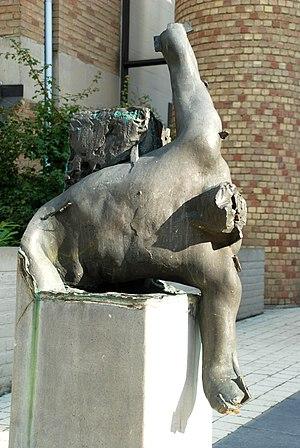
Belgique - Félix Roulin - Louvain-la-Neuve - Place Pierre de Coubertin
Louvain-la-Neuve est une section de la commune belge d'Ottignies-Louvain-la-Neuve, située en Région wallonne dans la province du Brabant wallon.
La place Pierre de Coubertin est un espace public urbain situé à Louvain-la-Neuve, section de la ville belge d'Ottignies-Louvain-la-Neuve, en Brabant wallon.
Cet article recense les œuvres d'art dans l'espace public de Louvain-la-Neuve, une section de la commune d'Ottignies-Louvain-la-Neuve située dans la province du Brabant wallon, en Région wallonne, en Belgique.